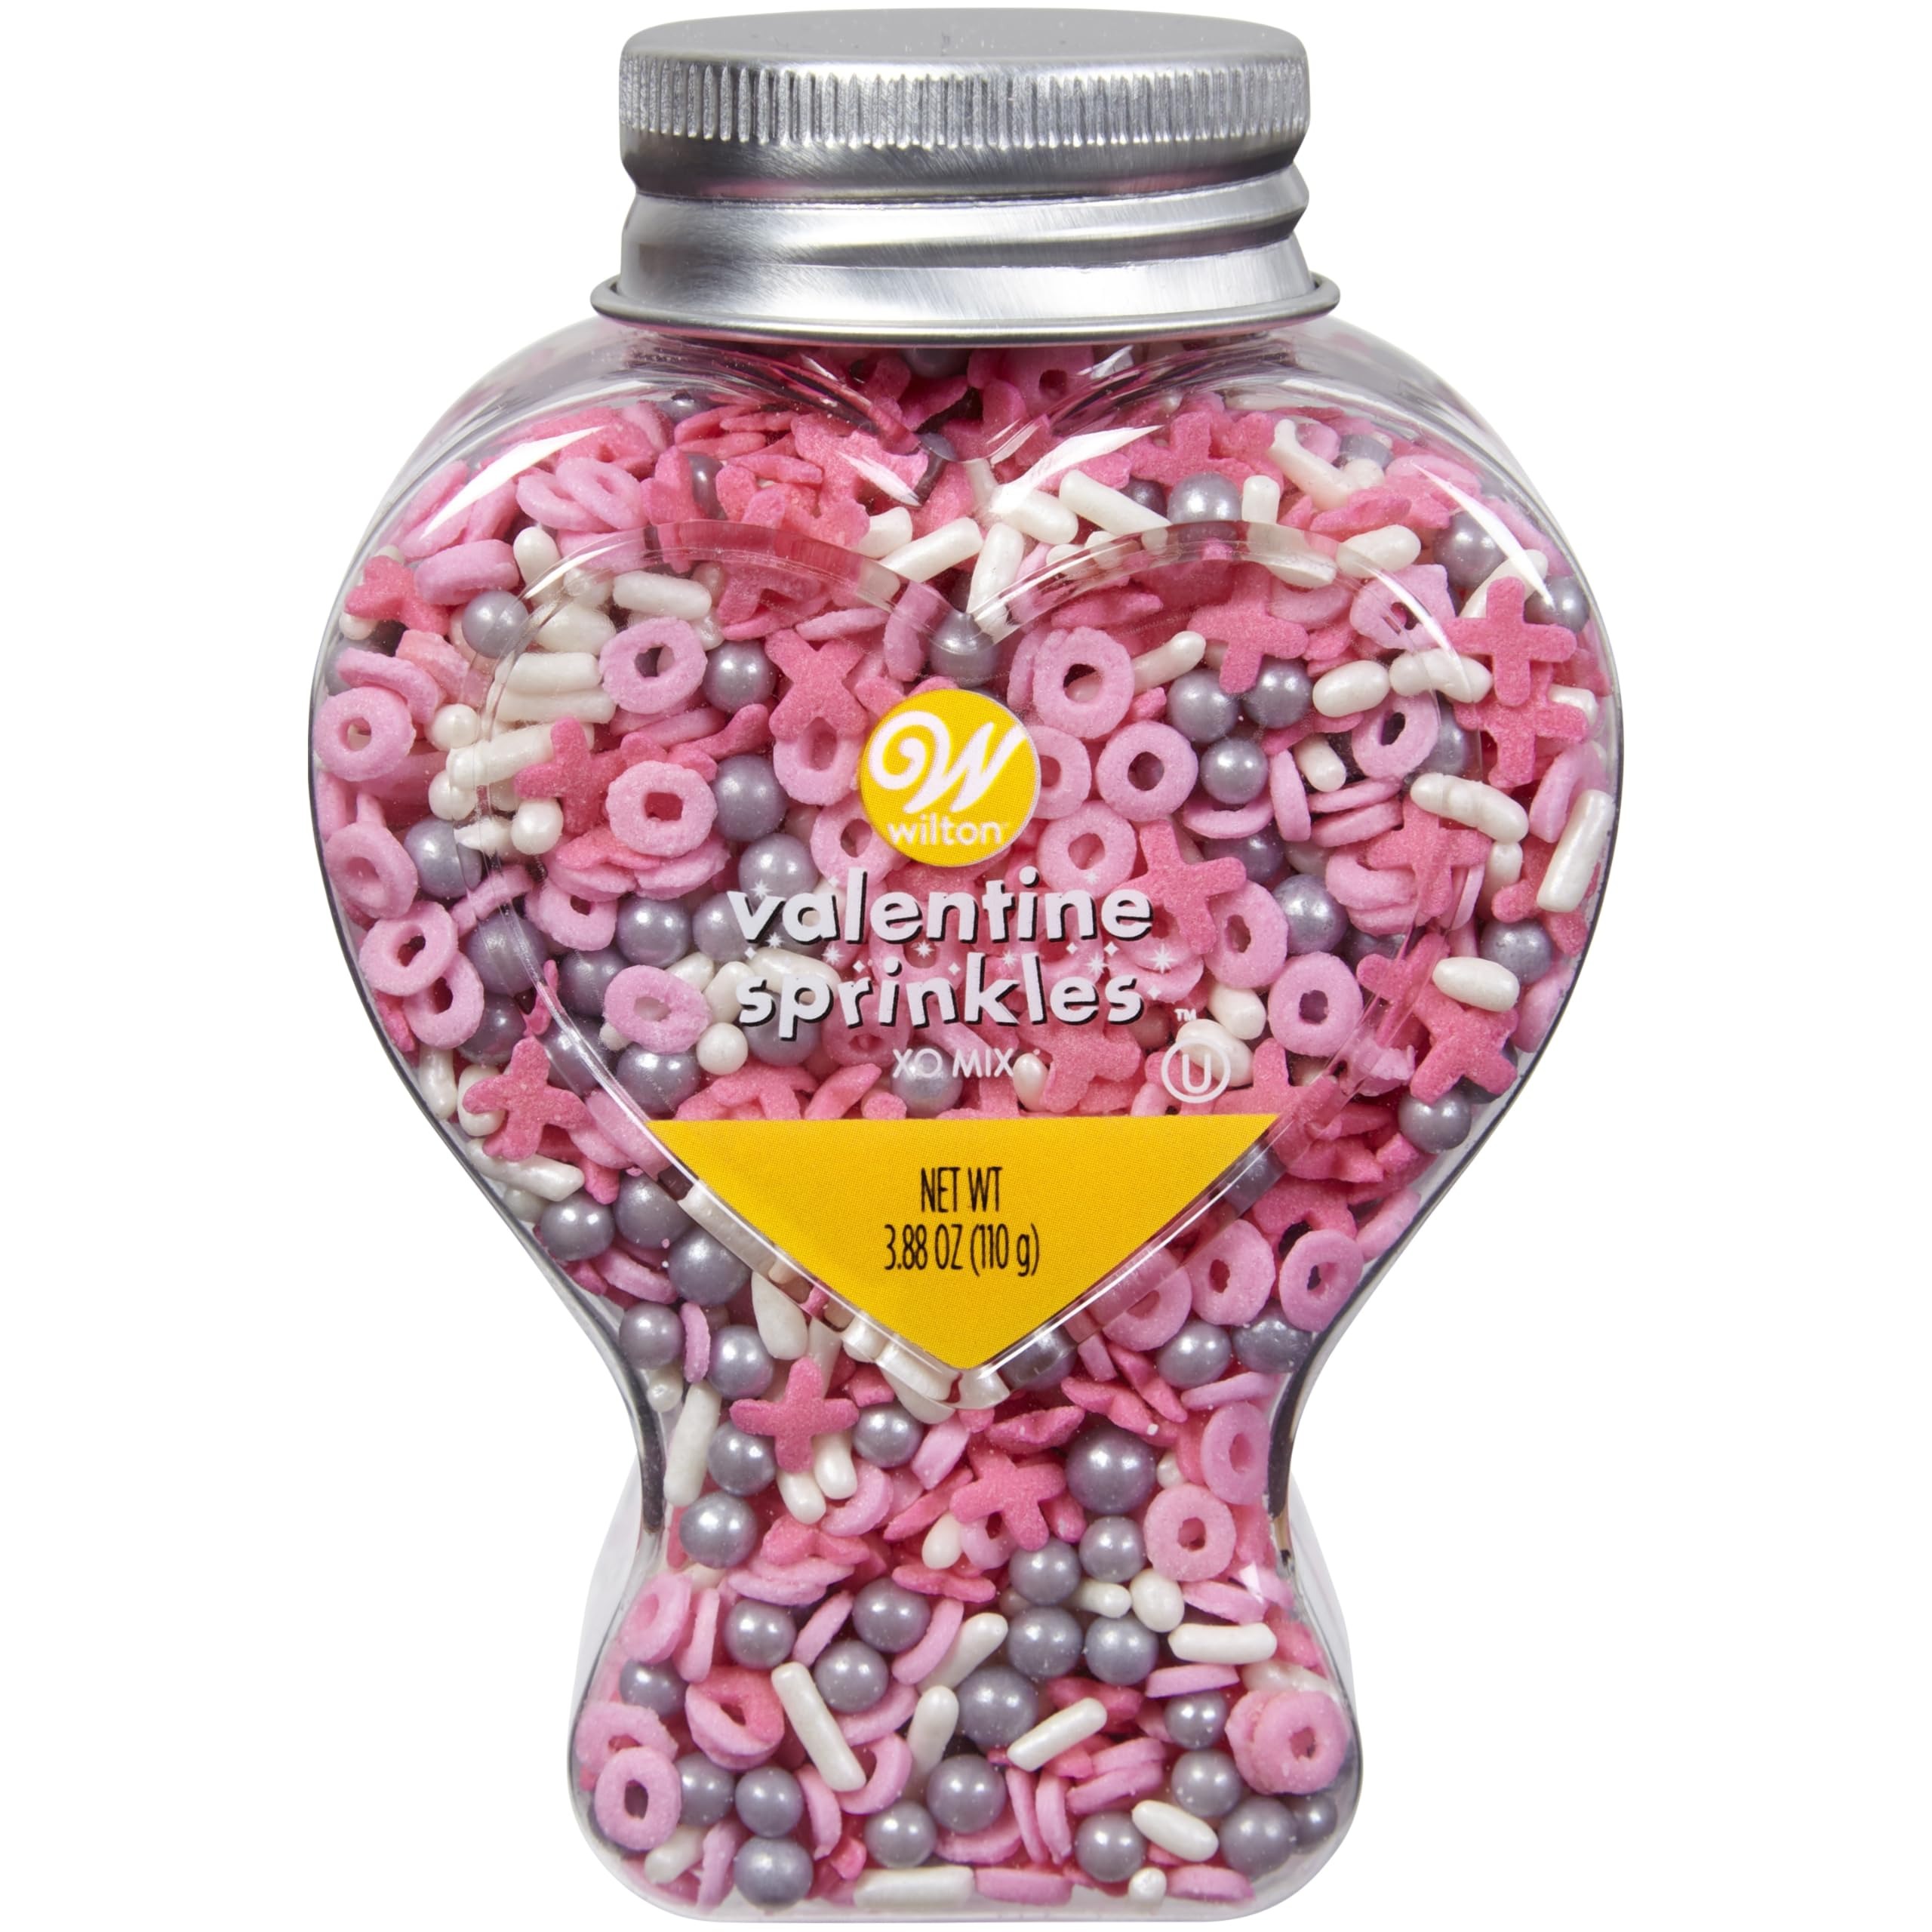
Item Name: Sprinkles Mix 3.95oz-Xo
Bullet Point 1: Valentine sprinkles are a quick and easy way to add color, shapes and holiday fun to homemade and store bought treats
Bullet Point 2: This 2.75x4 inch package contains one 3.95 ounce container of sprinkle mix.
Bullet Point 3: Not suitable for children under 3 years.
Bullet Point 4: Contains soy; may contain wheat
Bullet Point 5: Add some fun to your next baking project!
Value: 1.0
Unit: Count

Price: 9.38